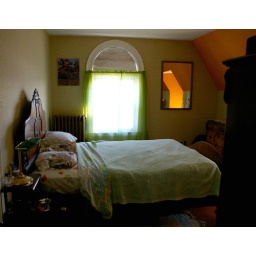
I love how you can see the orange wall reflected in the mirror